Terre et Peuple

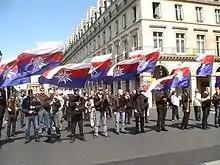
Terre et Peuple activists in Paris

T&P organize annual roundtables, participate at conferences and publish an eponymous quarterly magazine, subtitled "résistance identitaire européenne" ("European identitarian resistance"). Unlike Alain de Benoist and Charles Champetier of GRECE, T&P have been receptive to Guillaume Faye's adaptation of the Clash of Civilizations hypothesis and its focus on physical conflict. Vial announced in an editorial that the group's core principle is the "Identitarian cultural combat". To him, the cohabitation of two communities in one area could only lead to violence. "Ethnic conflicts, which have existed, will always exist", he said, the Identitarian goal then becomes to culturally arm the people "for the resistance, and then for the war of liberation which will allow it to survive and take command of its destiny." He has associated his group with the historical German "völkisch" movement, writing in the magazine that "the German word völkisch describes perfectly the doctrine of Terre et Peuple".